Why Not Me? (film)

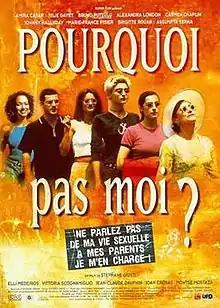

Why Not Me? is a 1999 French-Spanish comedy film written and directed by Stéphane Giusti. The film stars Amira Casar, Julie Gayet, Bruno Putzulu, and Alexandra London.